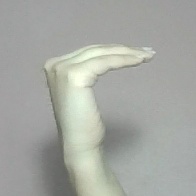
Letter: haa